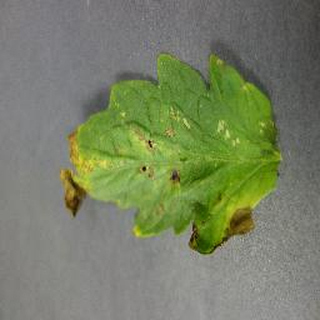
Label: tomato_bacterial_spot